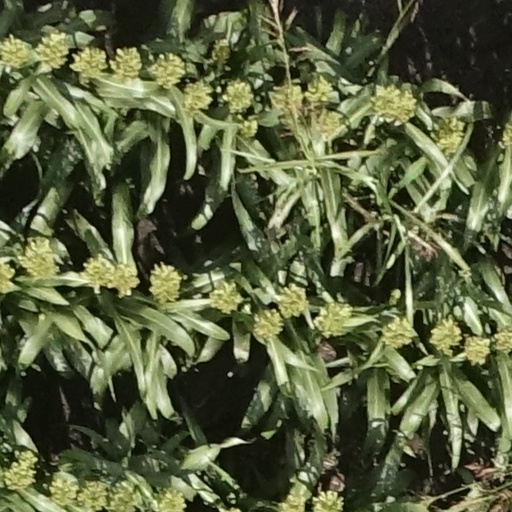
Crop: sorghum